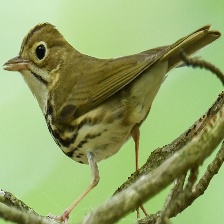
Species: OVENBIRD
Scientific name: SEIURUS AUROCAPILLA